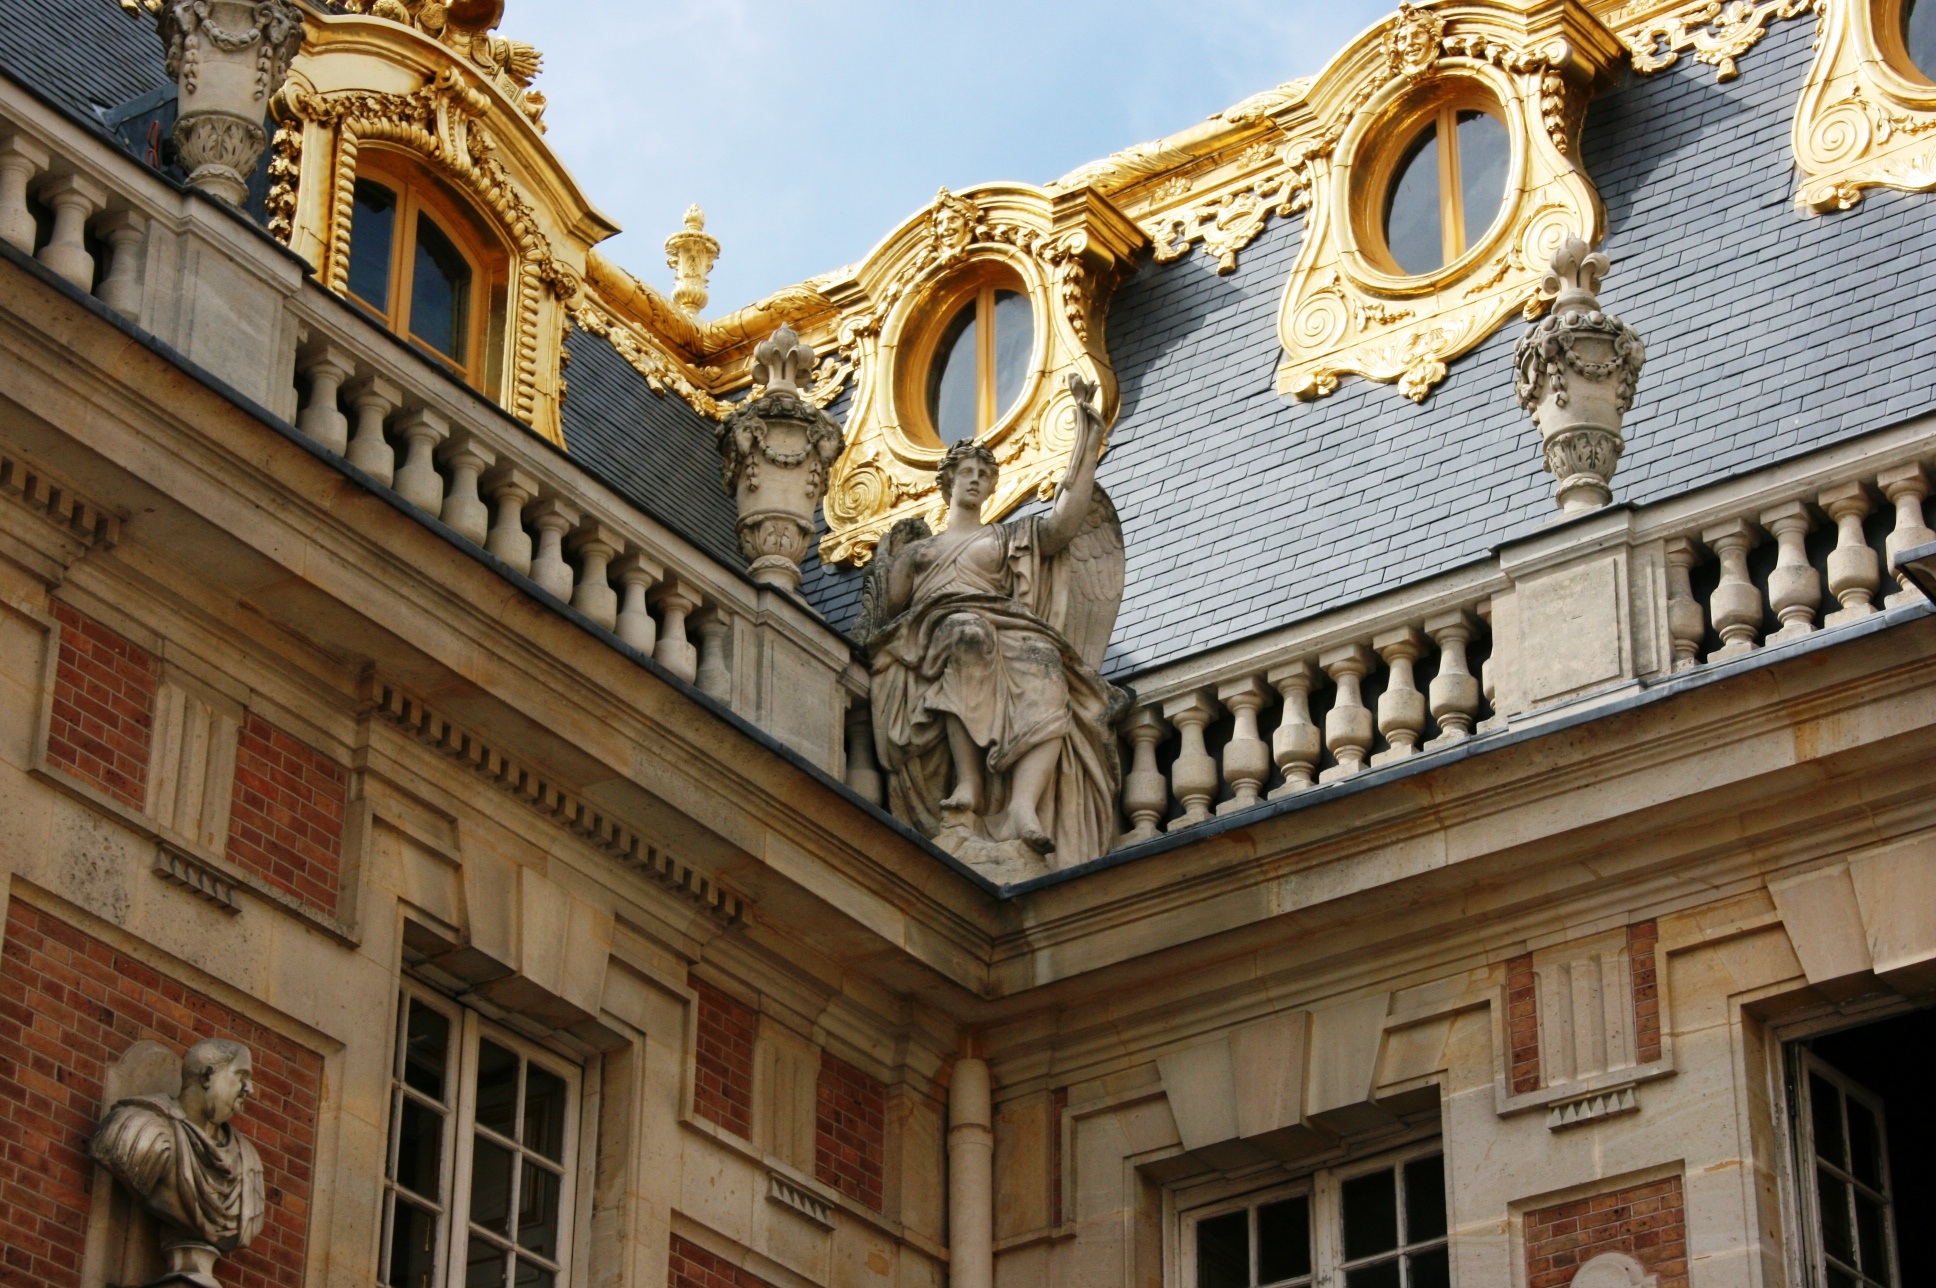
architecture, building, palace, france, landmark, facade, synagogue, basilica, versailles, classical architecture, ancient history, palace of versailles